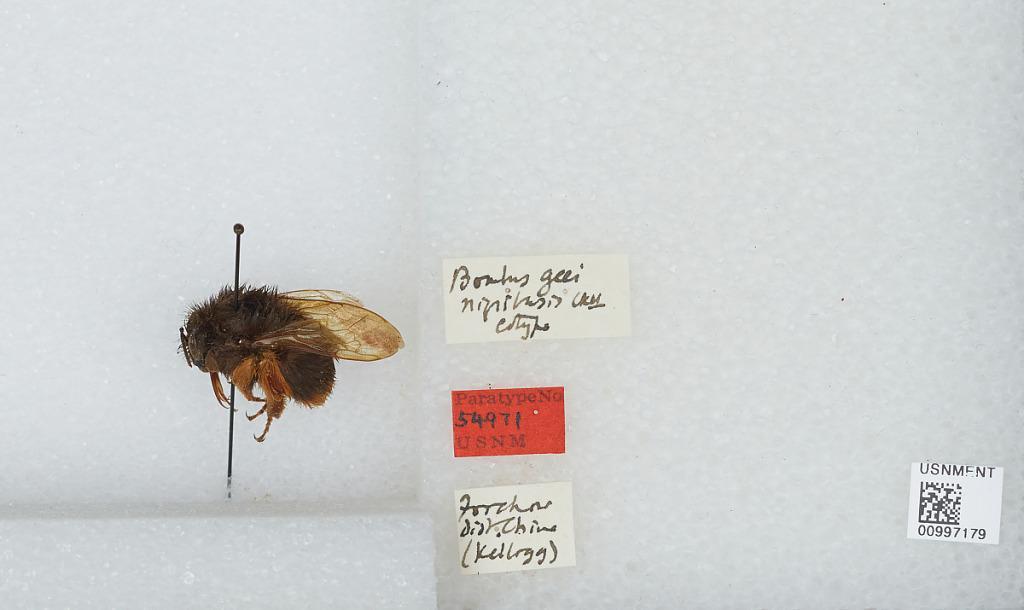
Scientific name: Bombus (Rufipedibombus) eximius Smith
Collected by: R. Kellog
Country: China
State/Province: Fujian
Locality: Fuzhou
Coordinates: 26.0761, 119.306